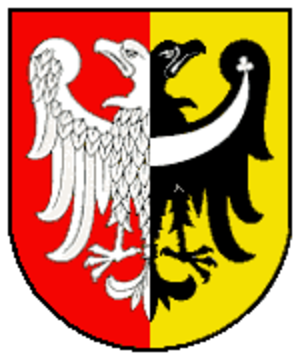
Cet article traite du blason de Wrocław.